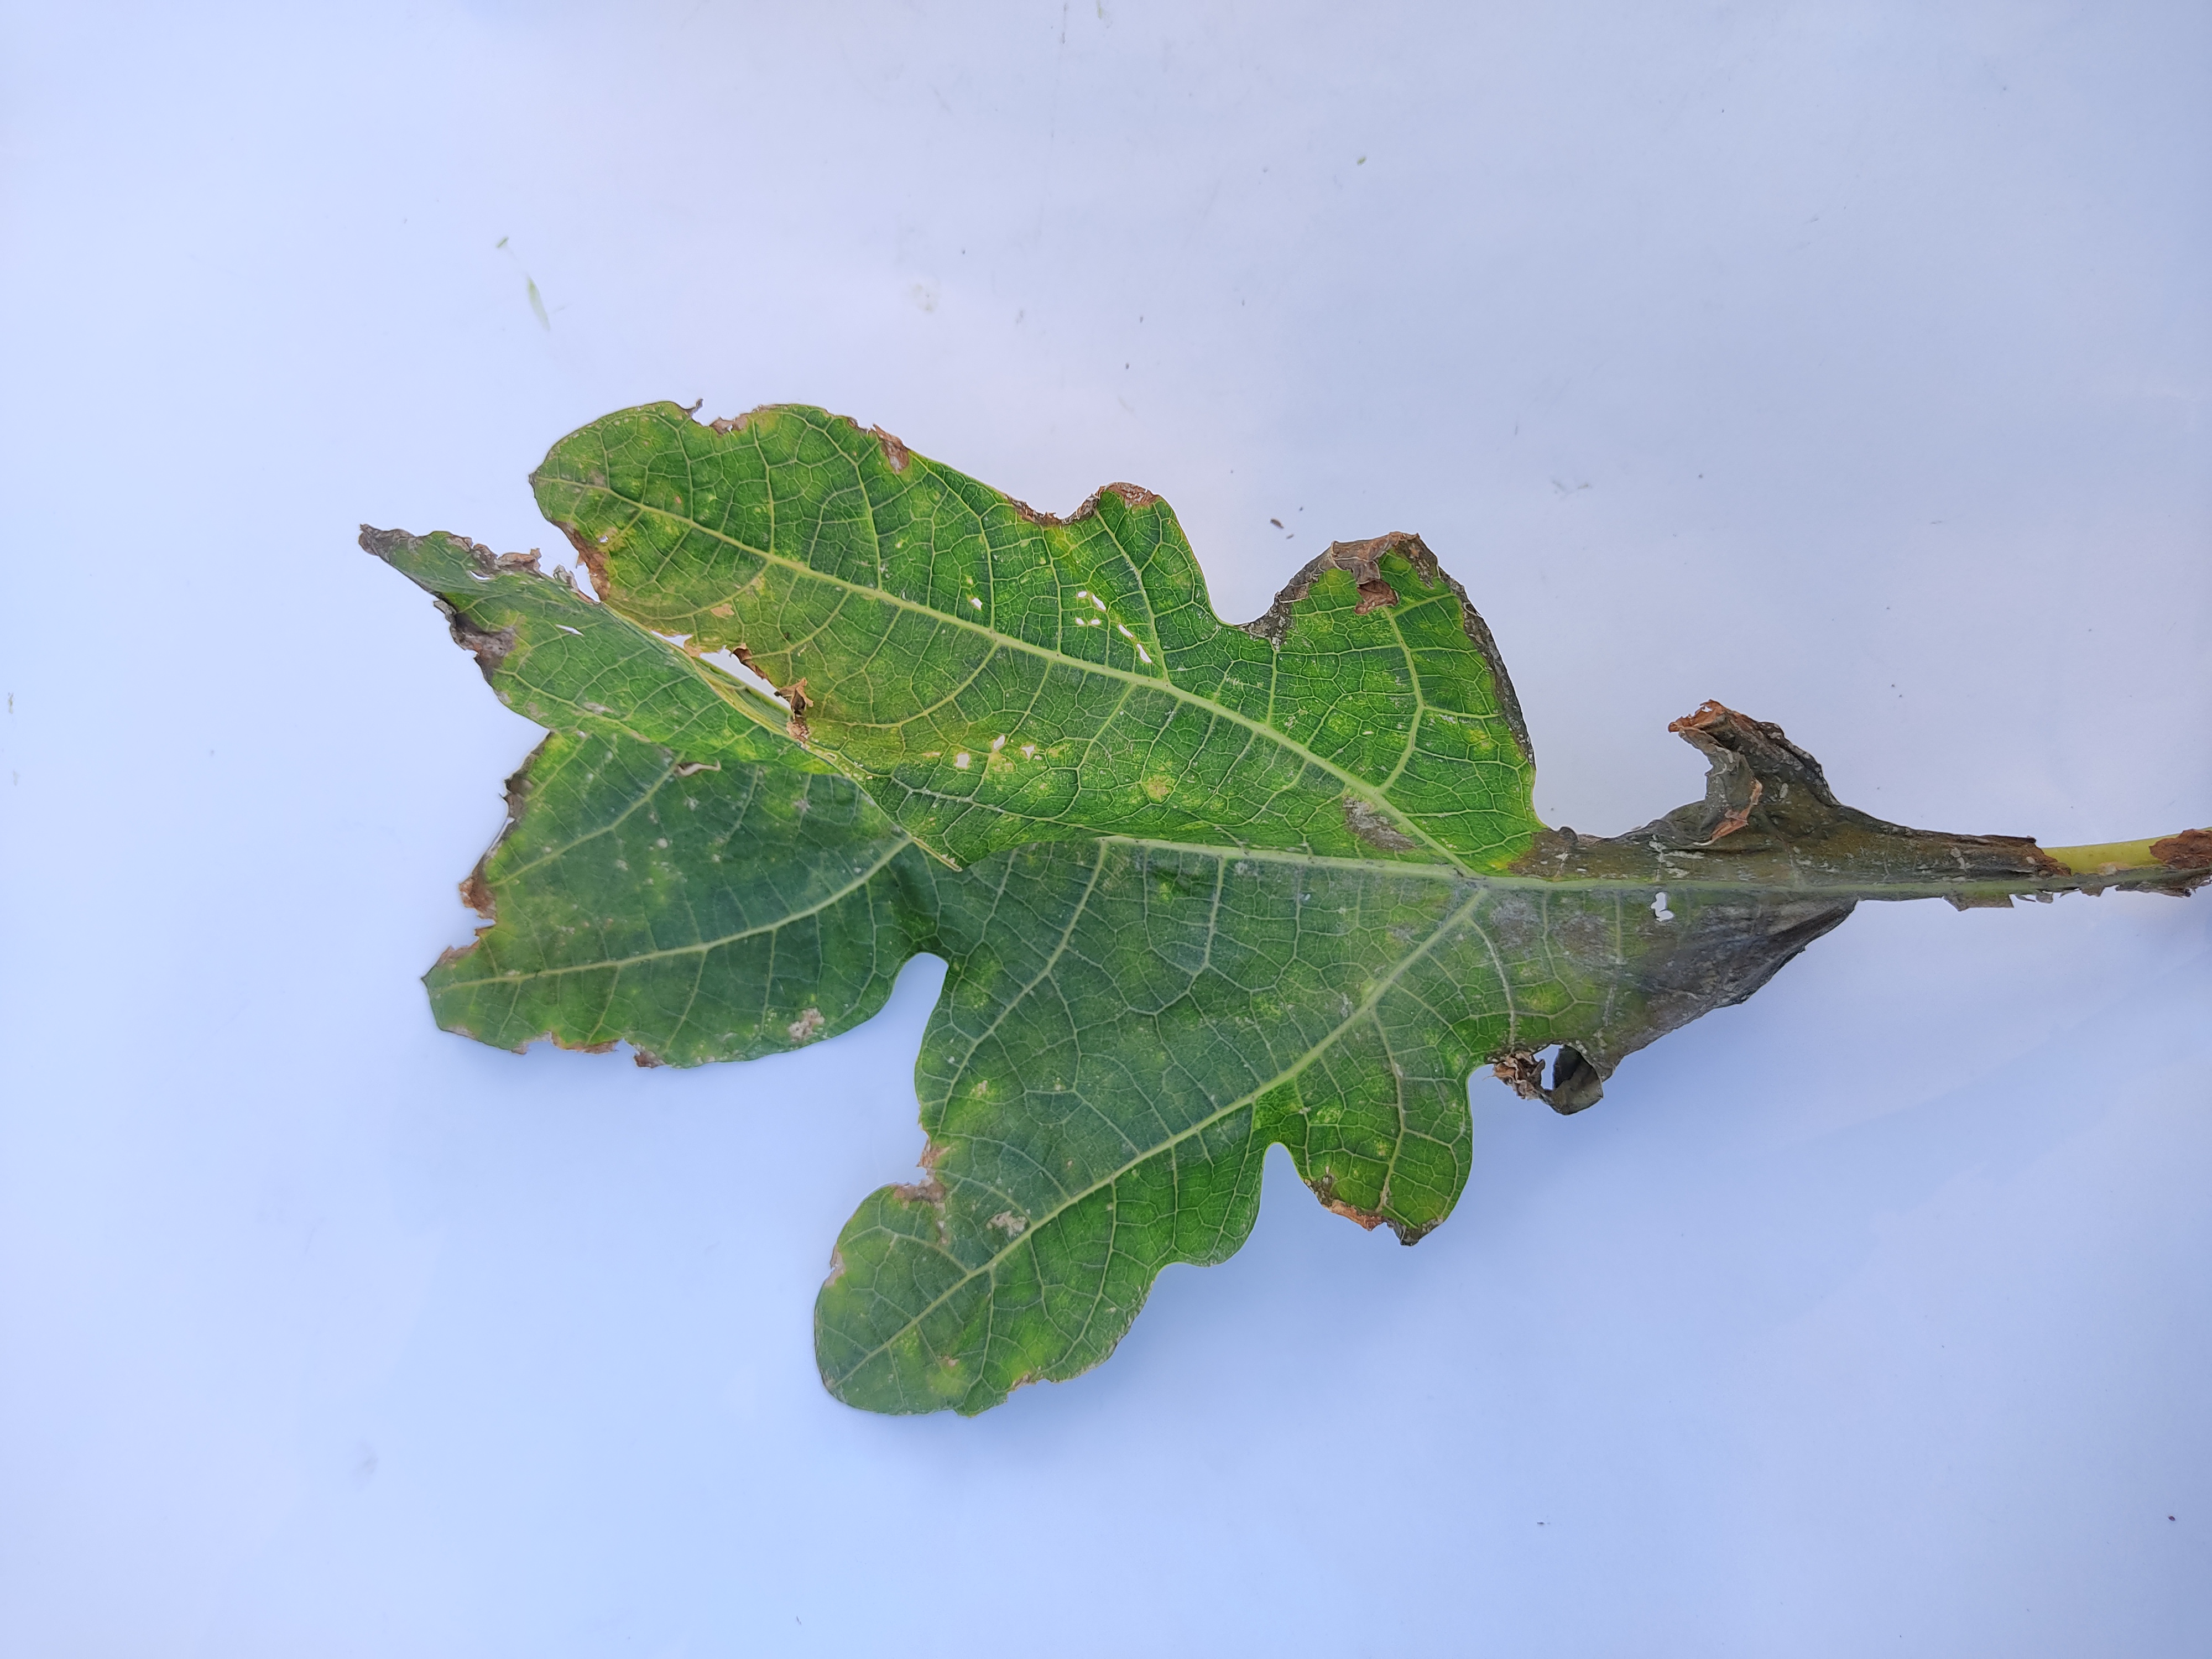
Label: Mite Disease